Frank J. Canova

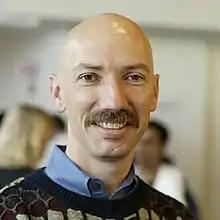
Frank J. Canova Jr., inventor of the first smartphone

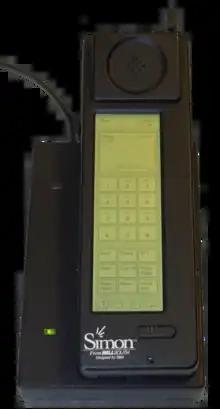
IBM Simon Personal Communicator

Francis James Canova Jr. (born 23 December 1956) is an American electronics designer who originated the idea for the IBM Simon and has thus been described as the inventor of the smartphone.